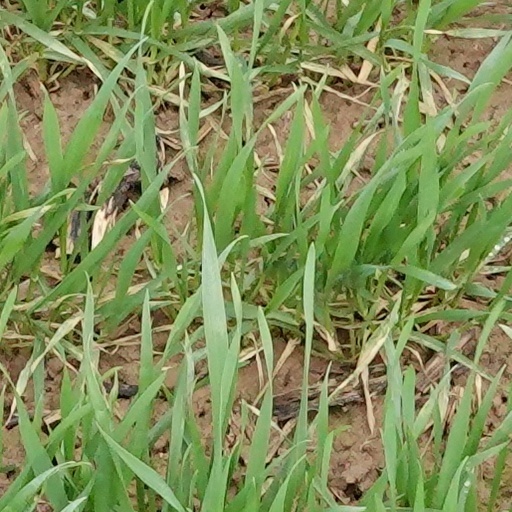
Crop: wheat